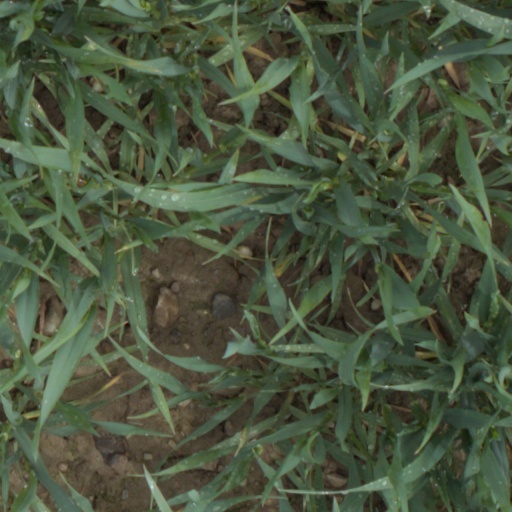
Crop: wheat